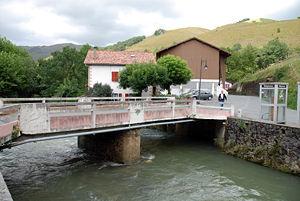
La Nive de Béhérobie est une rivière des Pyrénées-Atlantiques, en France, qui coule plus précisément dans la province basque de Basse-Navarre. Elle correspond au cours supérieur de la Nive jusqu'à sa confluence avec le Laurhibar à Saint-Jean-Pied-de-Port.
Estérençuby est une commune française, située dans le département des Pyrénées-Atlantiques en région Nouvelle-Aquitaine.